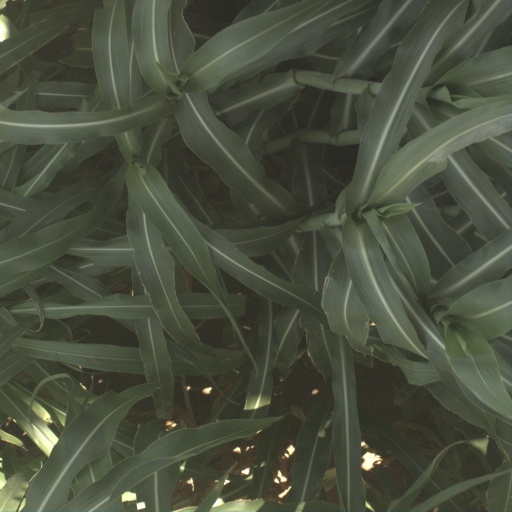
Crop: sorghum